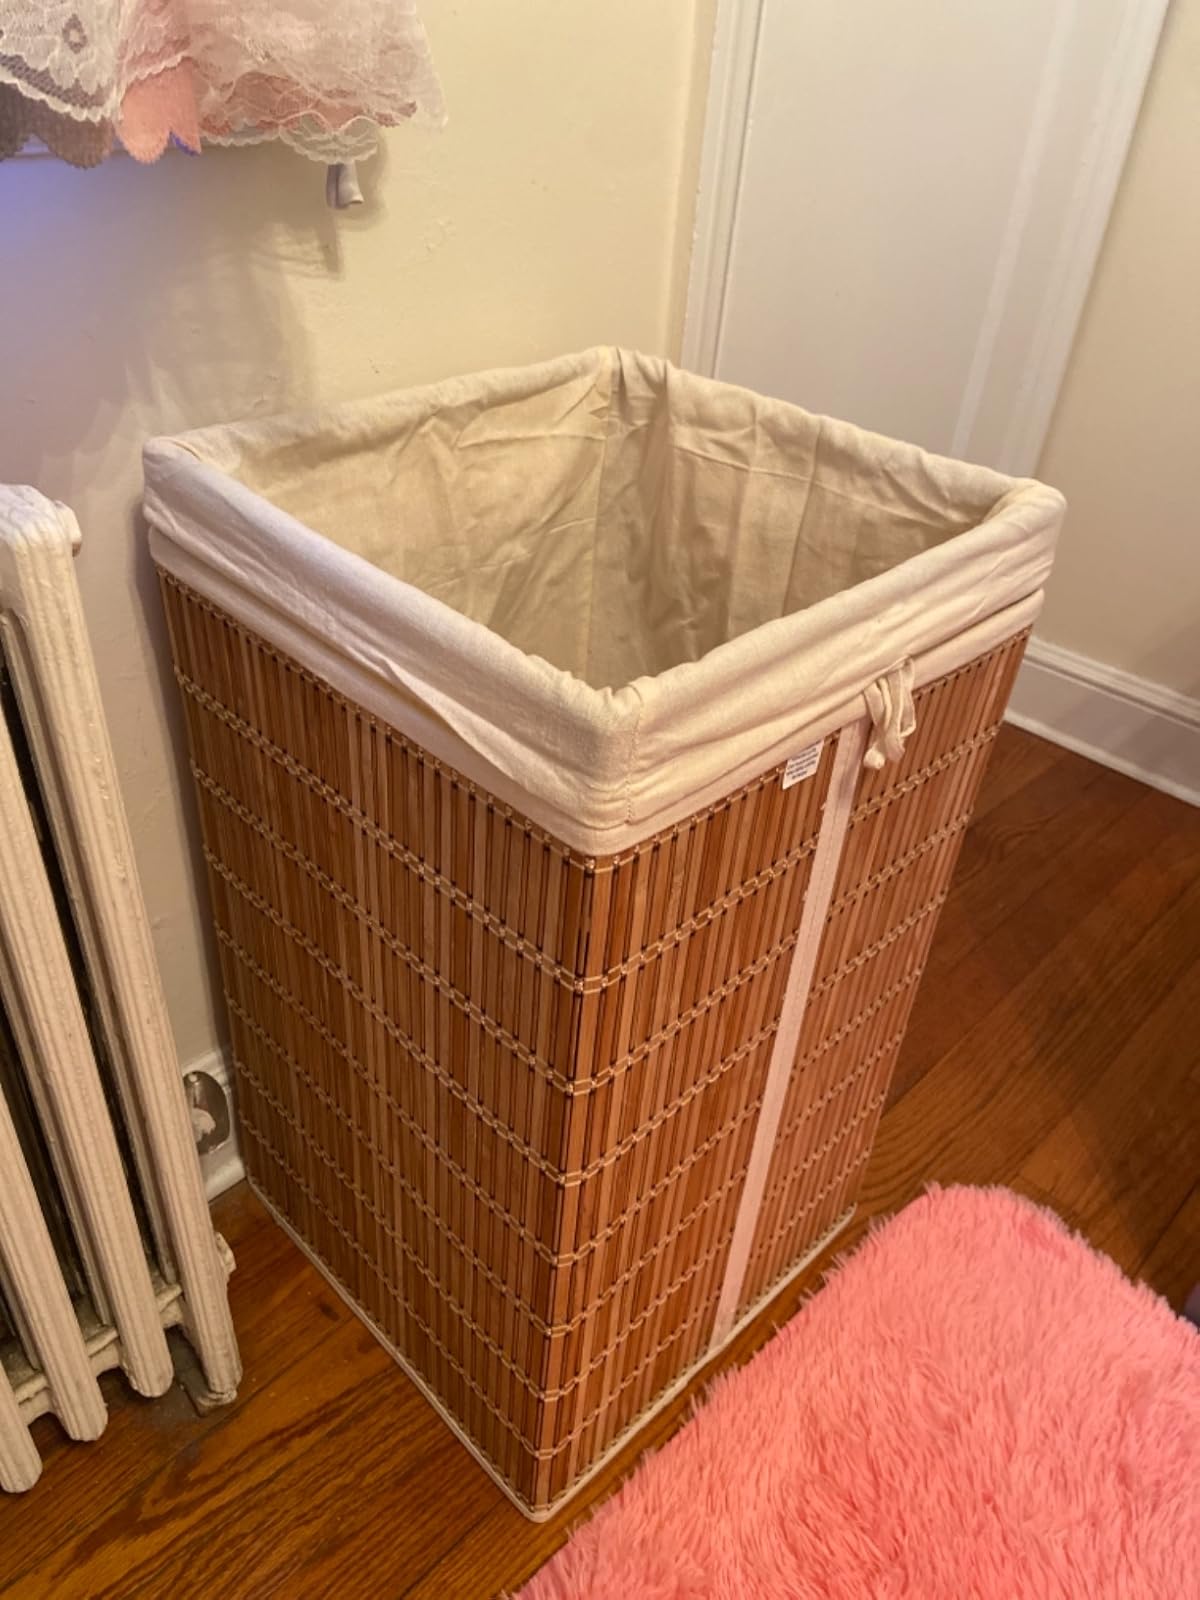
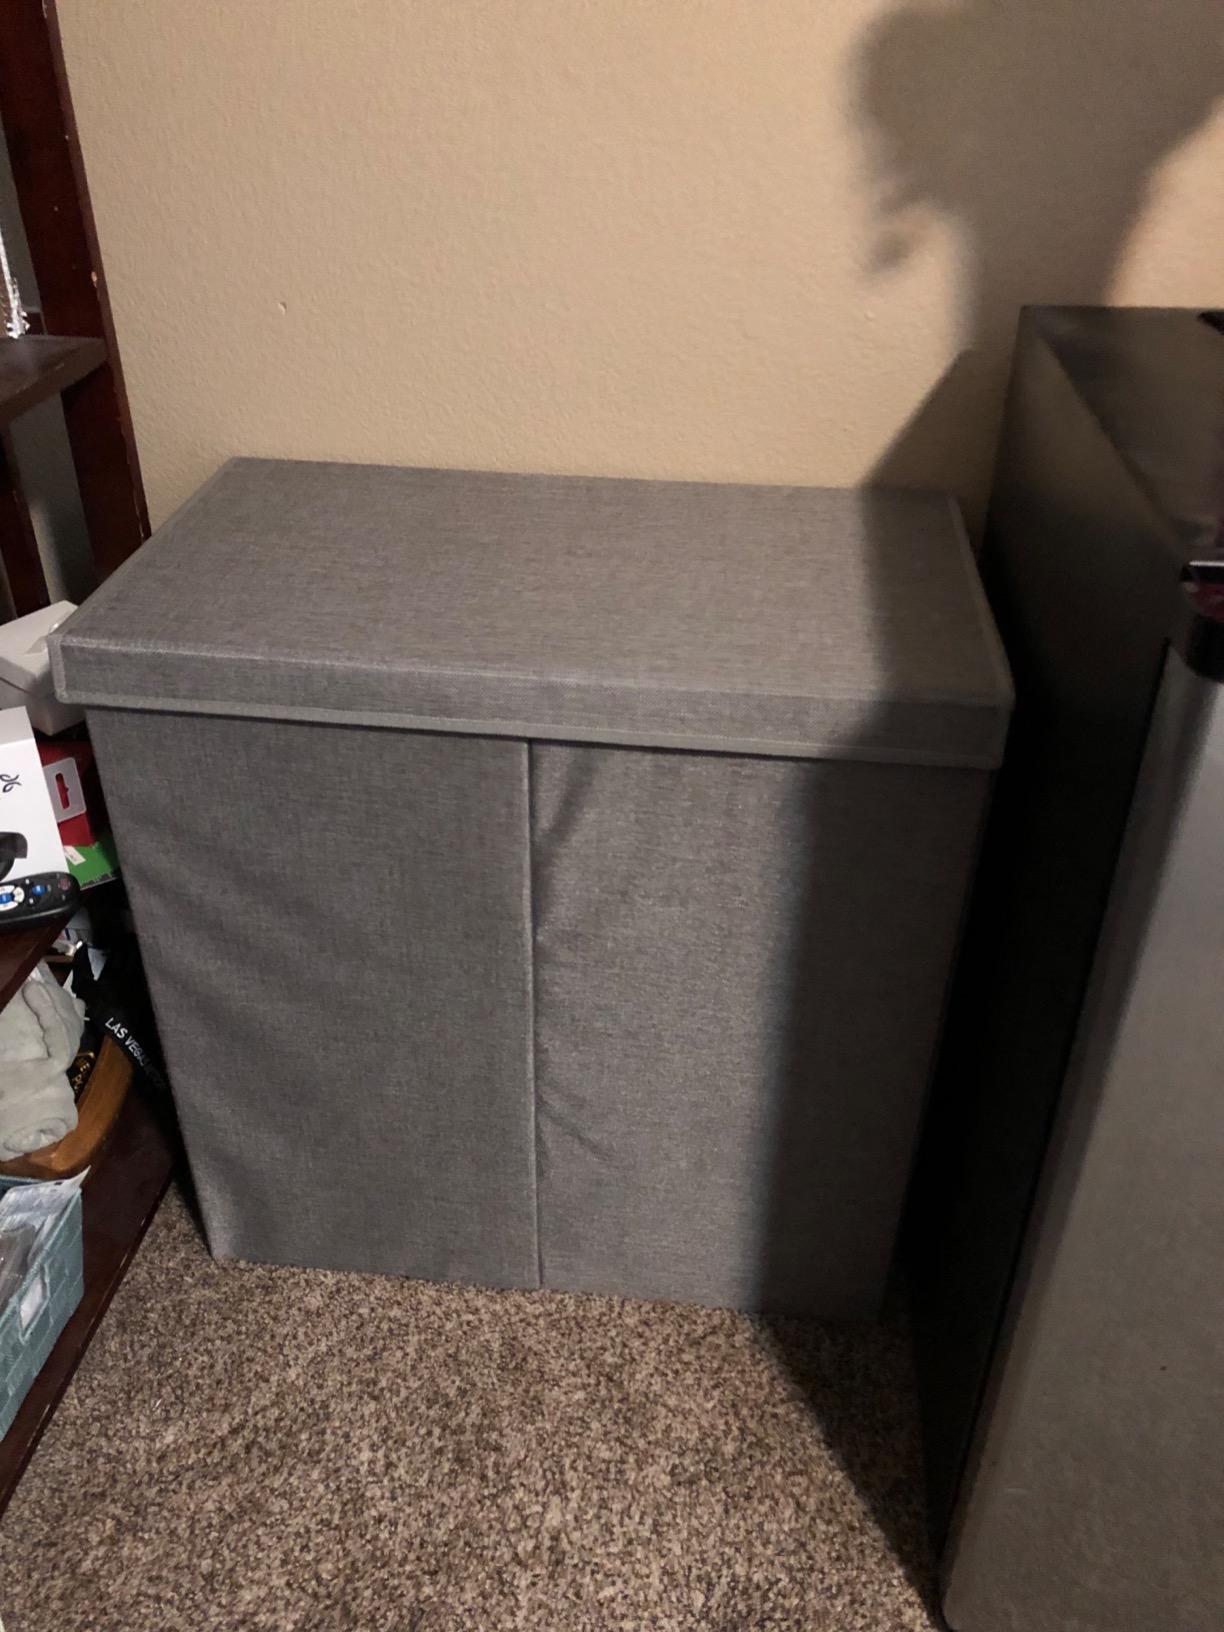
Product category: items_hamper
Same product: no